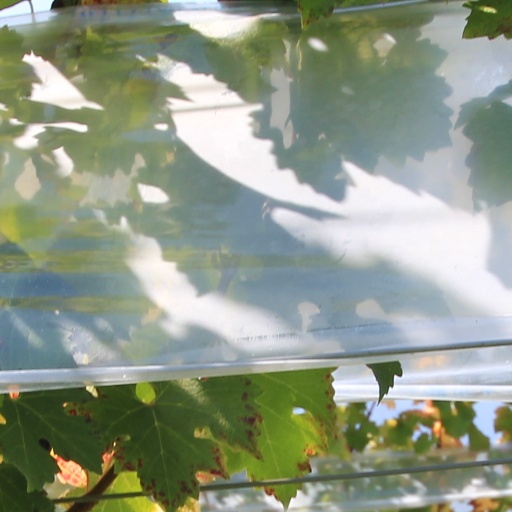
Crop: grape